List of Sam Houston Bearkats head football coaches

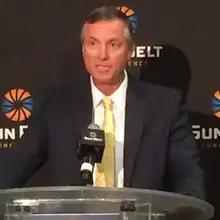
Willie Fritz served as the 14th head coach of the Sam Houston Bearkats from 2010 to 2013.

The Sam Houston Bearkats college football team represents Sam Houston State University as a member of Conference USA (C-USA). The Bearkats competes as part of the NCAA Division I Football Bowl Subdivision. The program has had 16 head coaches and one interim head coach since it began play during the 1912 season. Between 2014 and 2024, K. C. Keeler served as head coach at Sam Houston. Since December 2024, Phil Longo has served as head coach at Sam Houston.